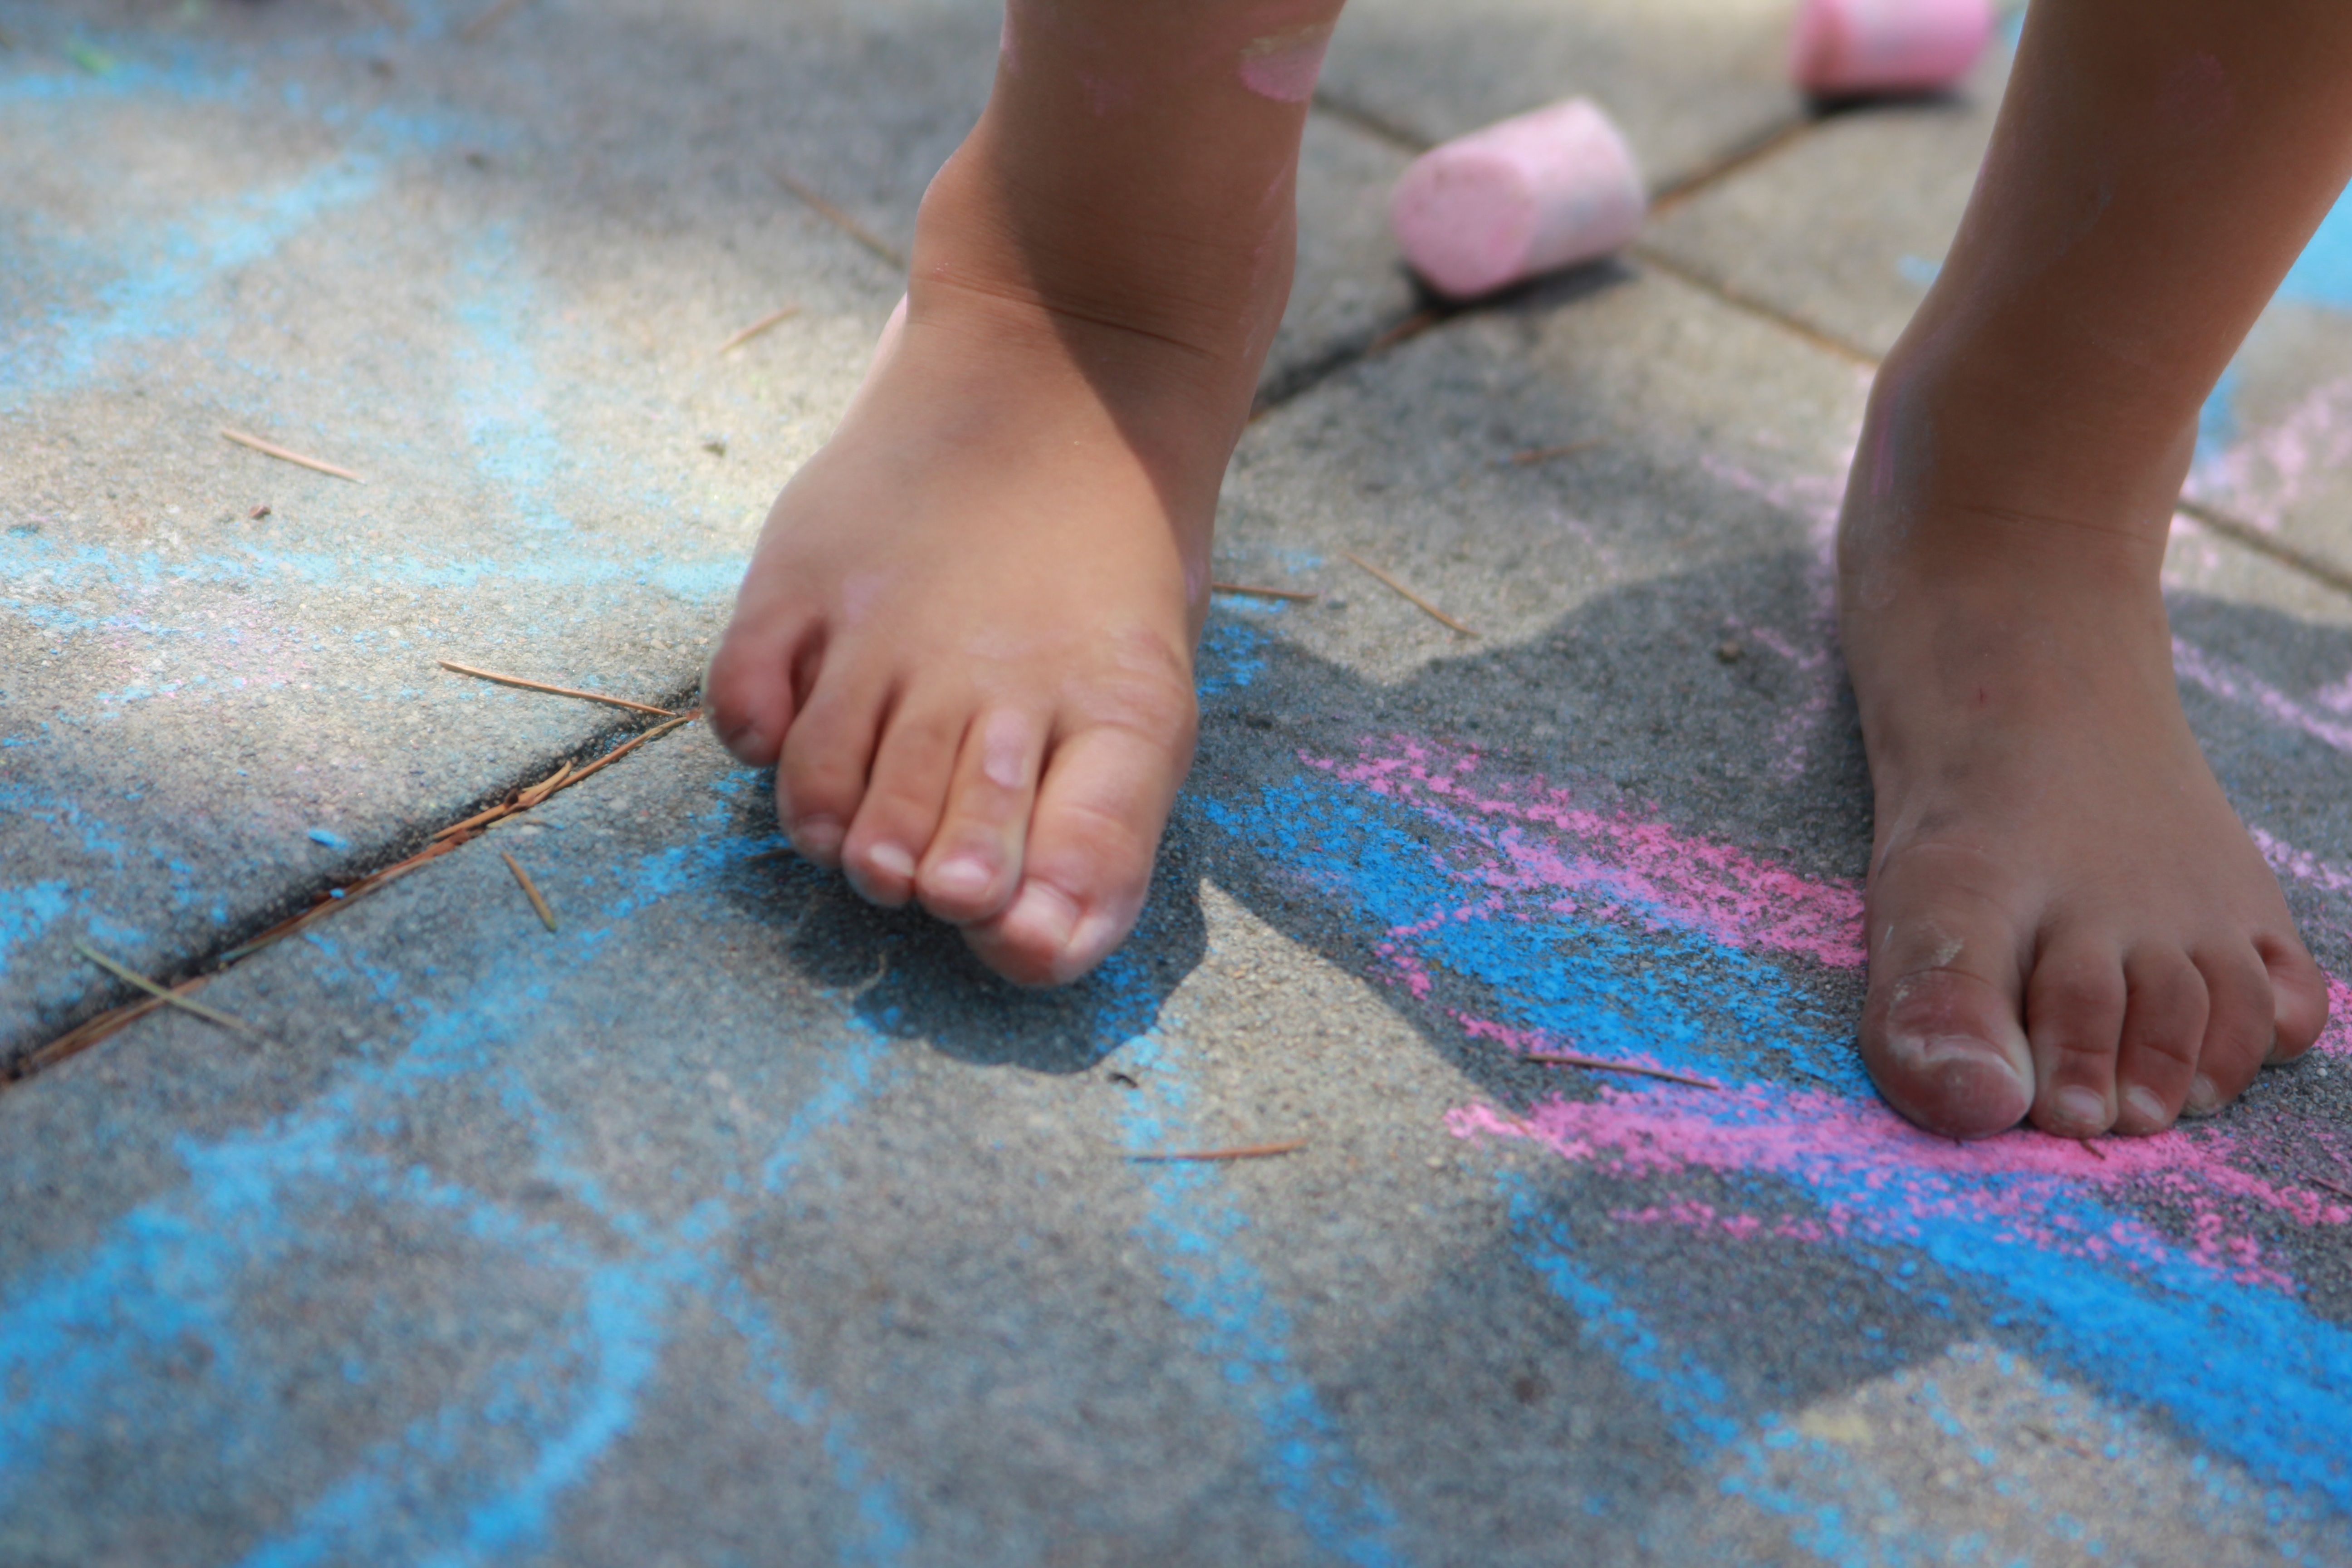
hand, sand, shoe, play, sidewalk, floor, feet, leg, spring, color, foot, child, blue, bare, pink, human body, barefoot, chalk, footwear, flooring